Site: brandenburg
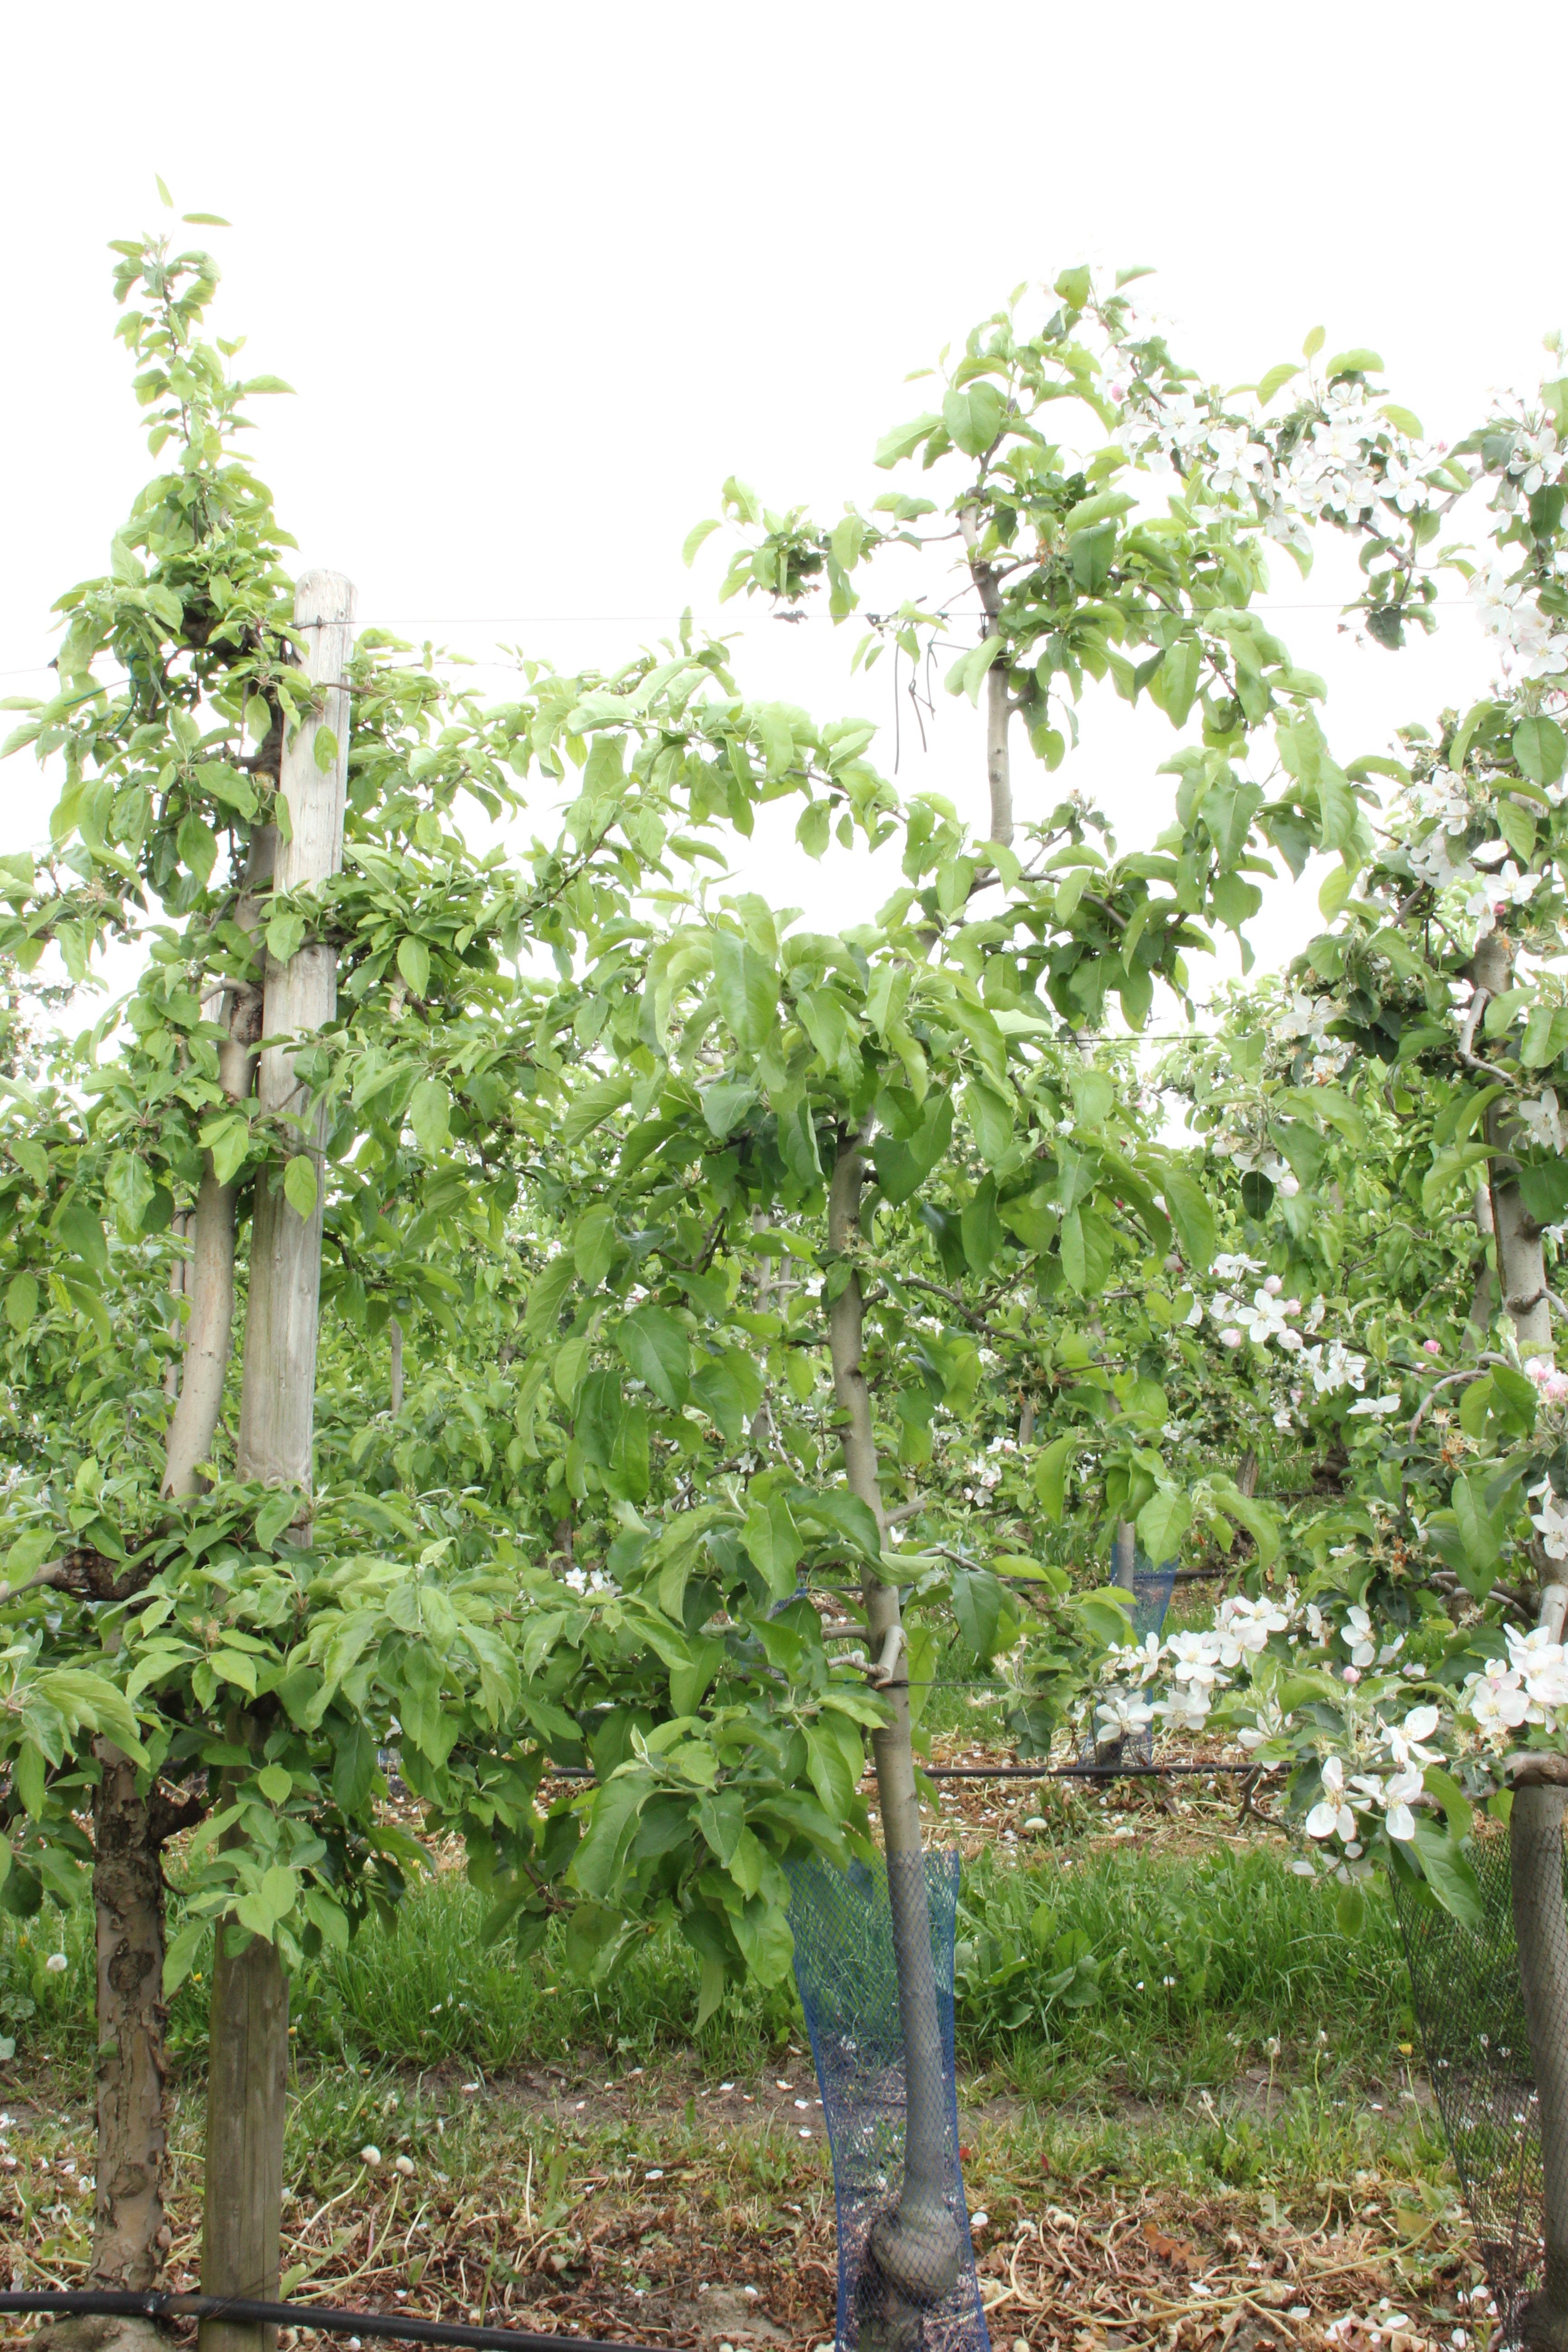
Growth stage (BBCH 67): Flowering